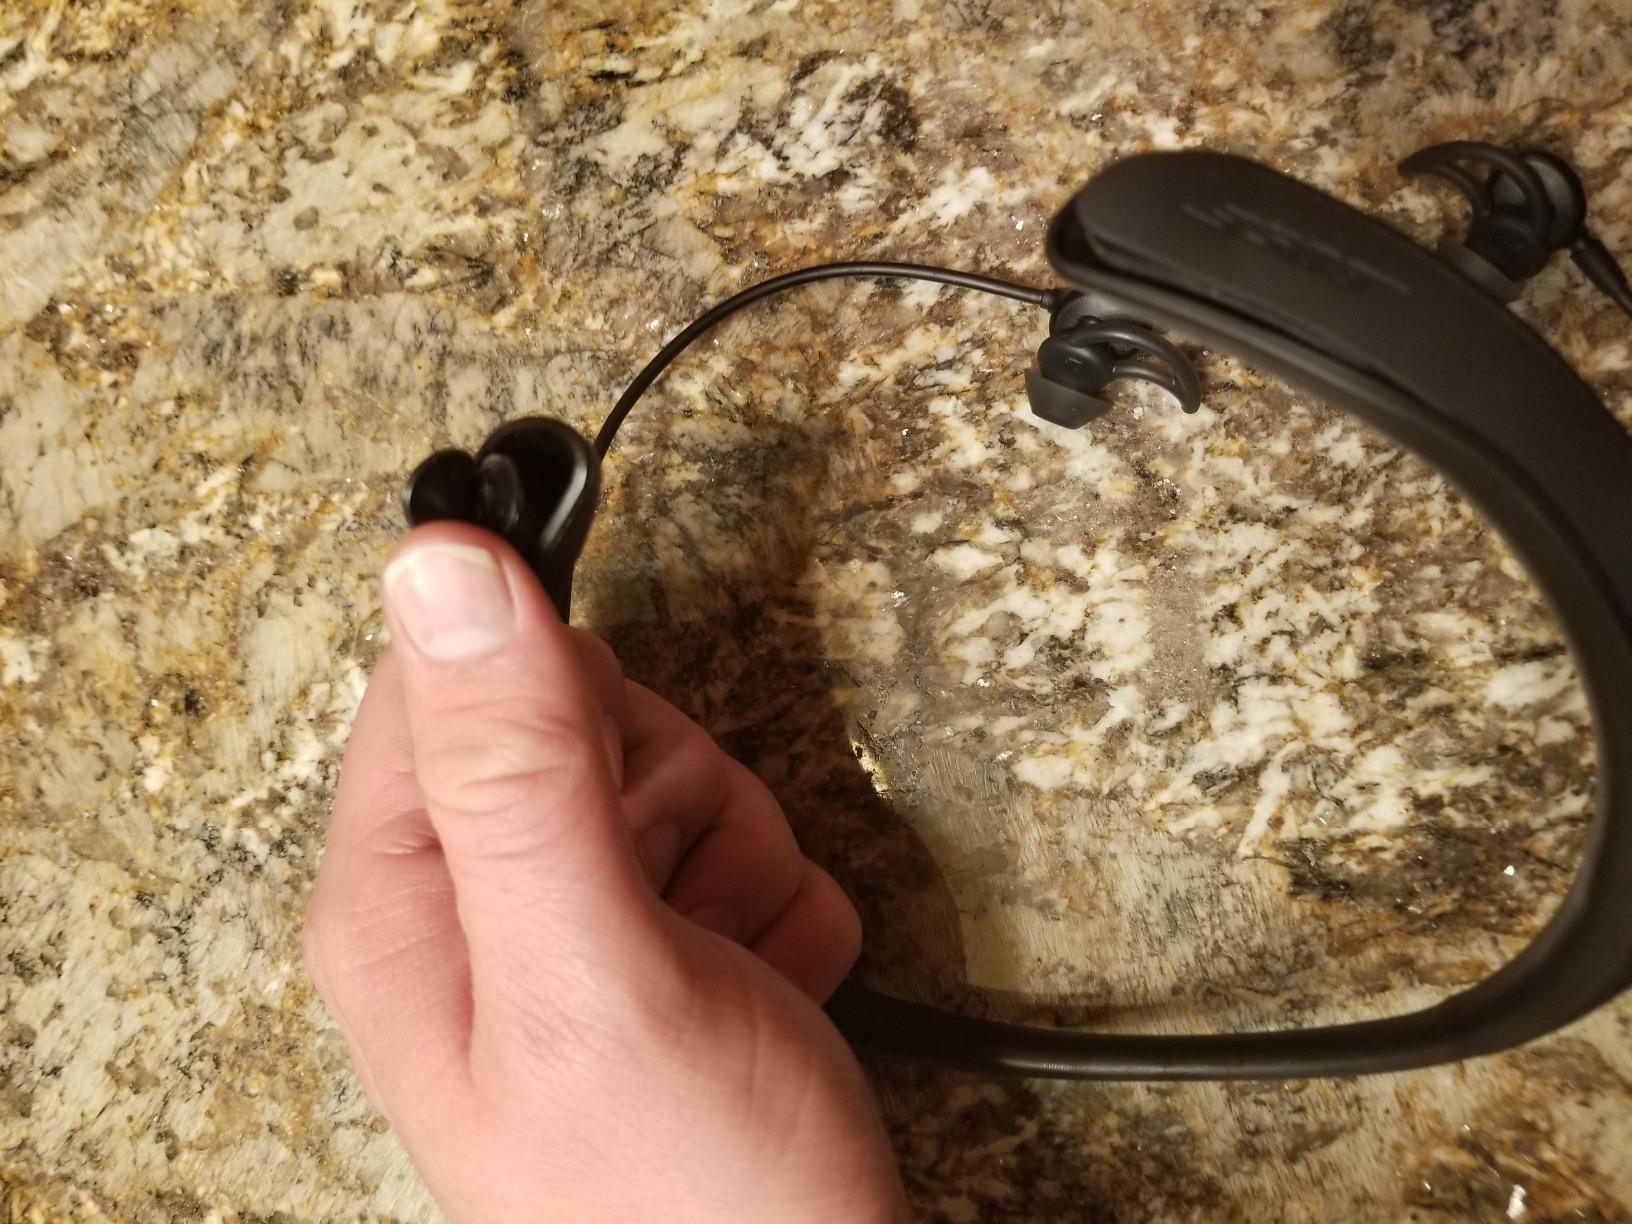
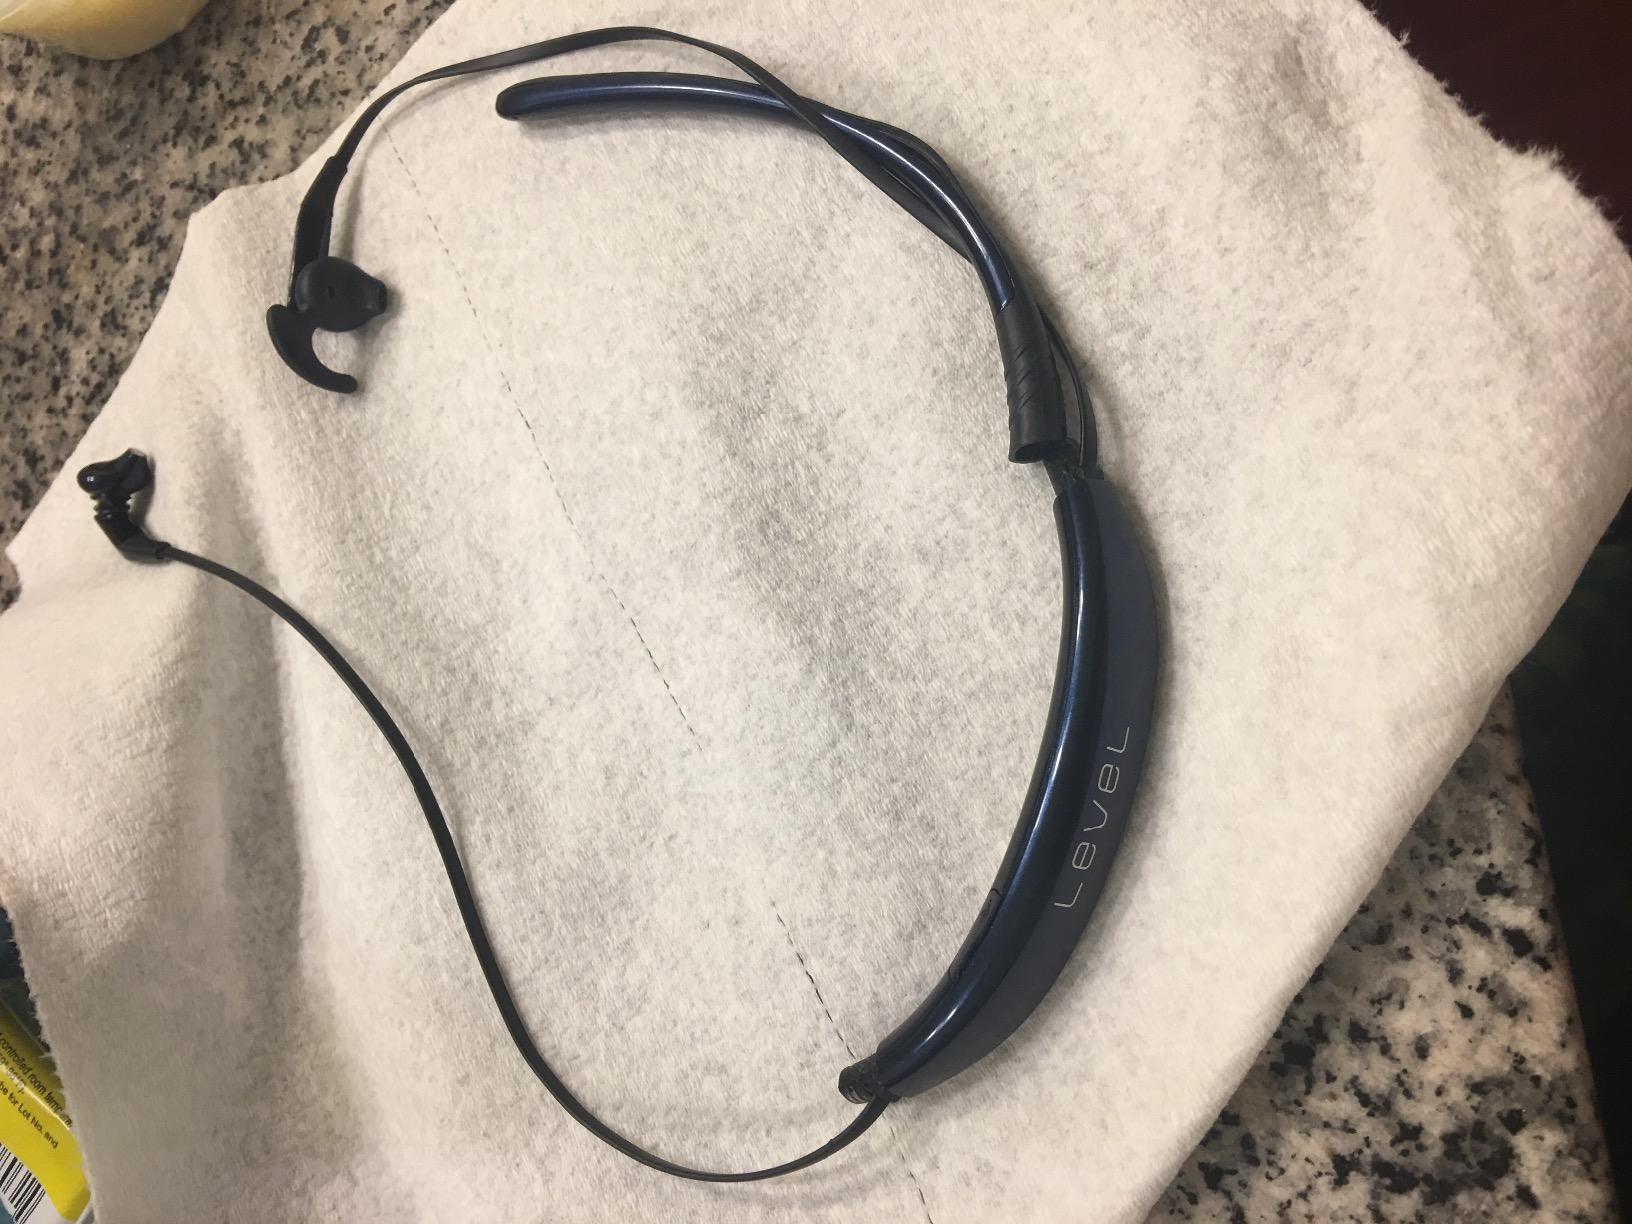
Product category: headphones
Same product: no